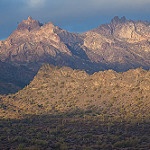
Label: mountain